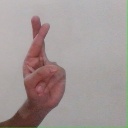
अक्षर: र